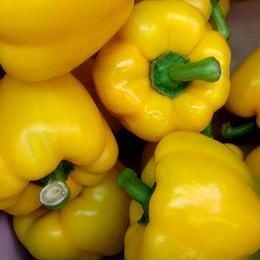
Label: capsicum